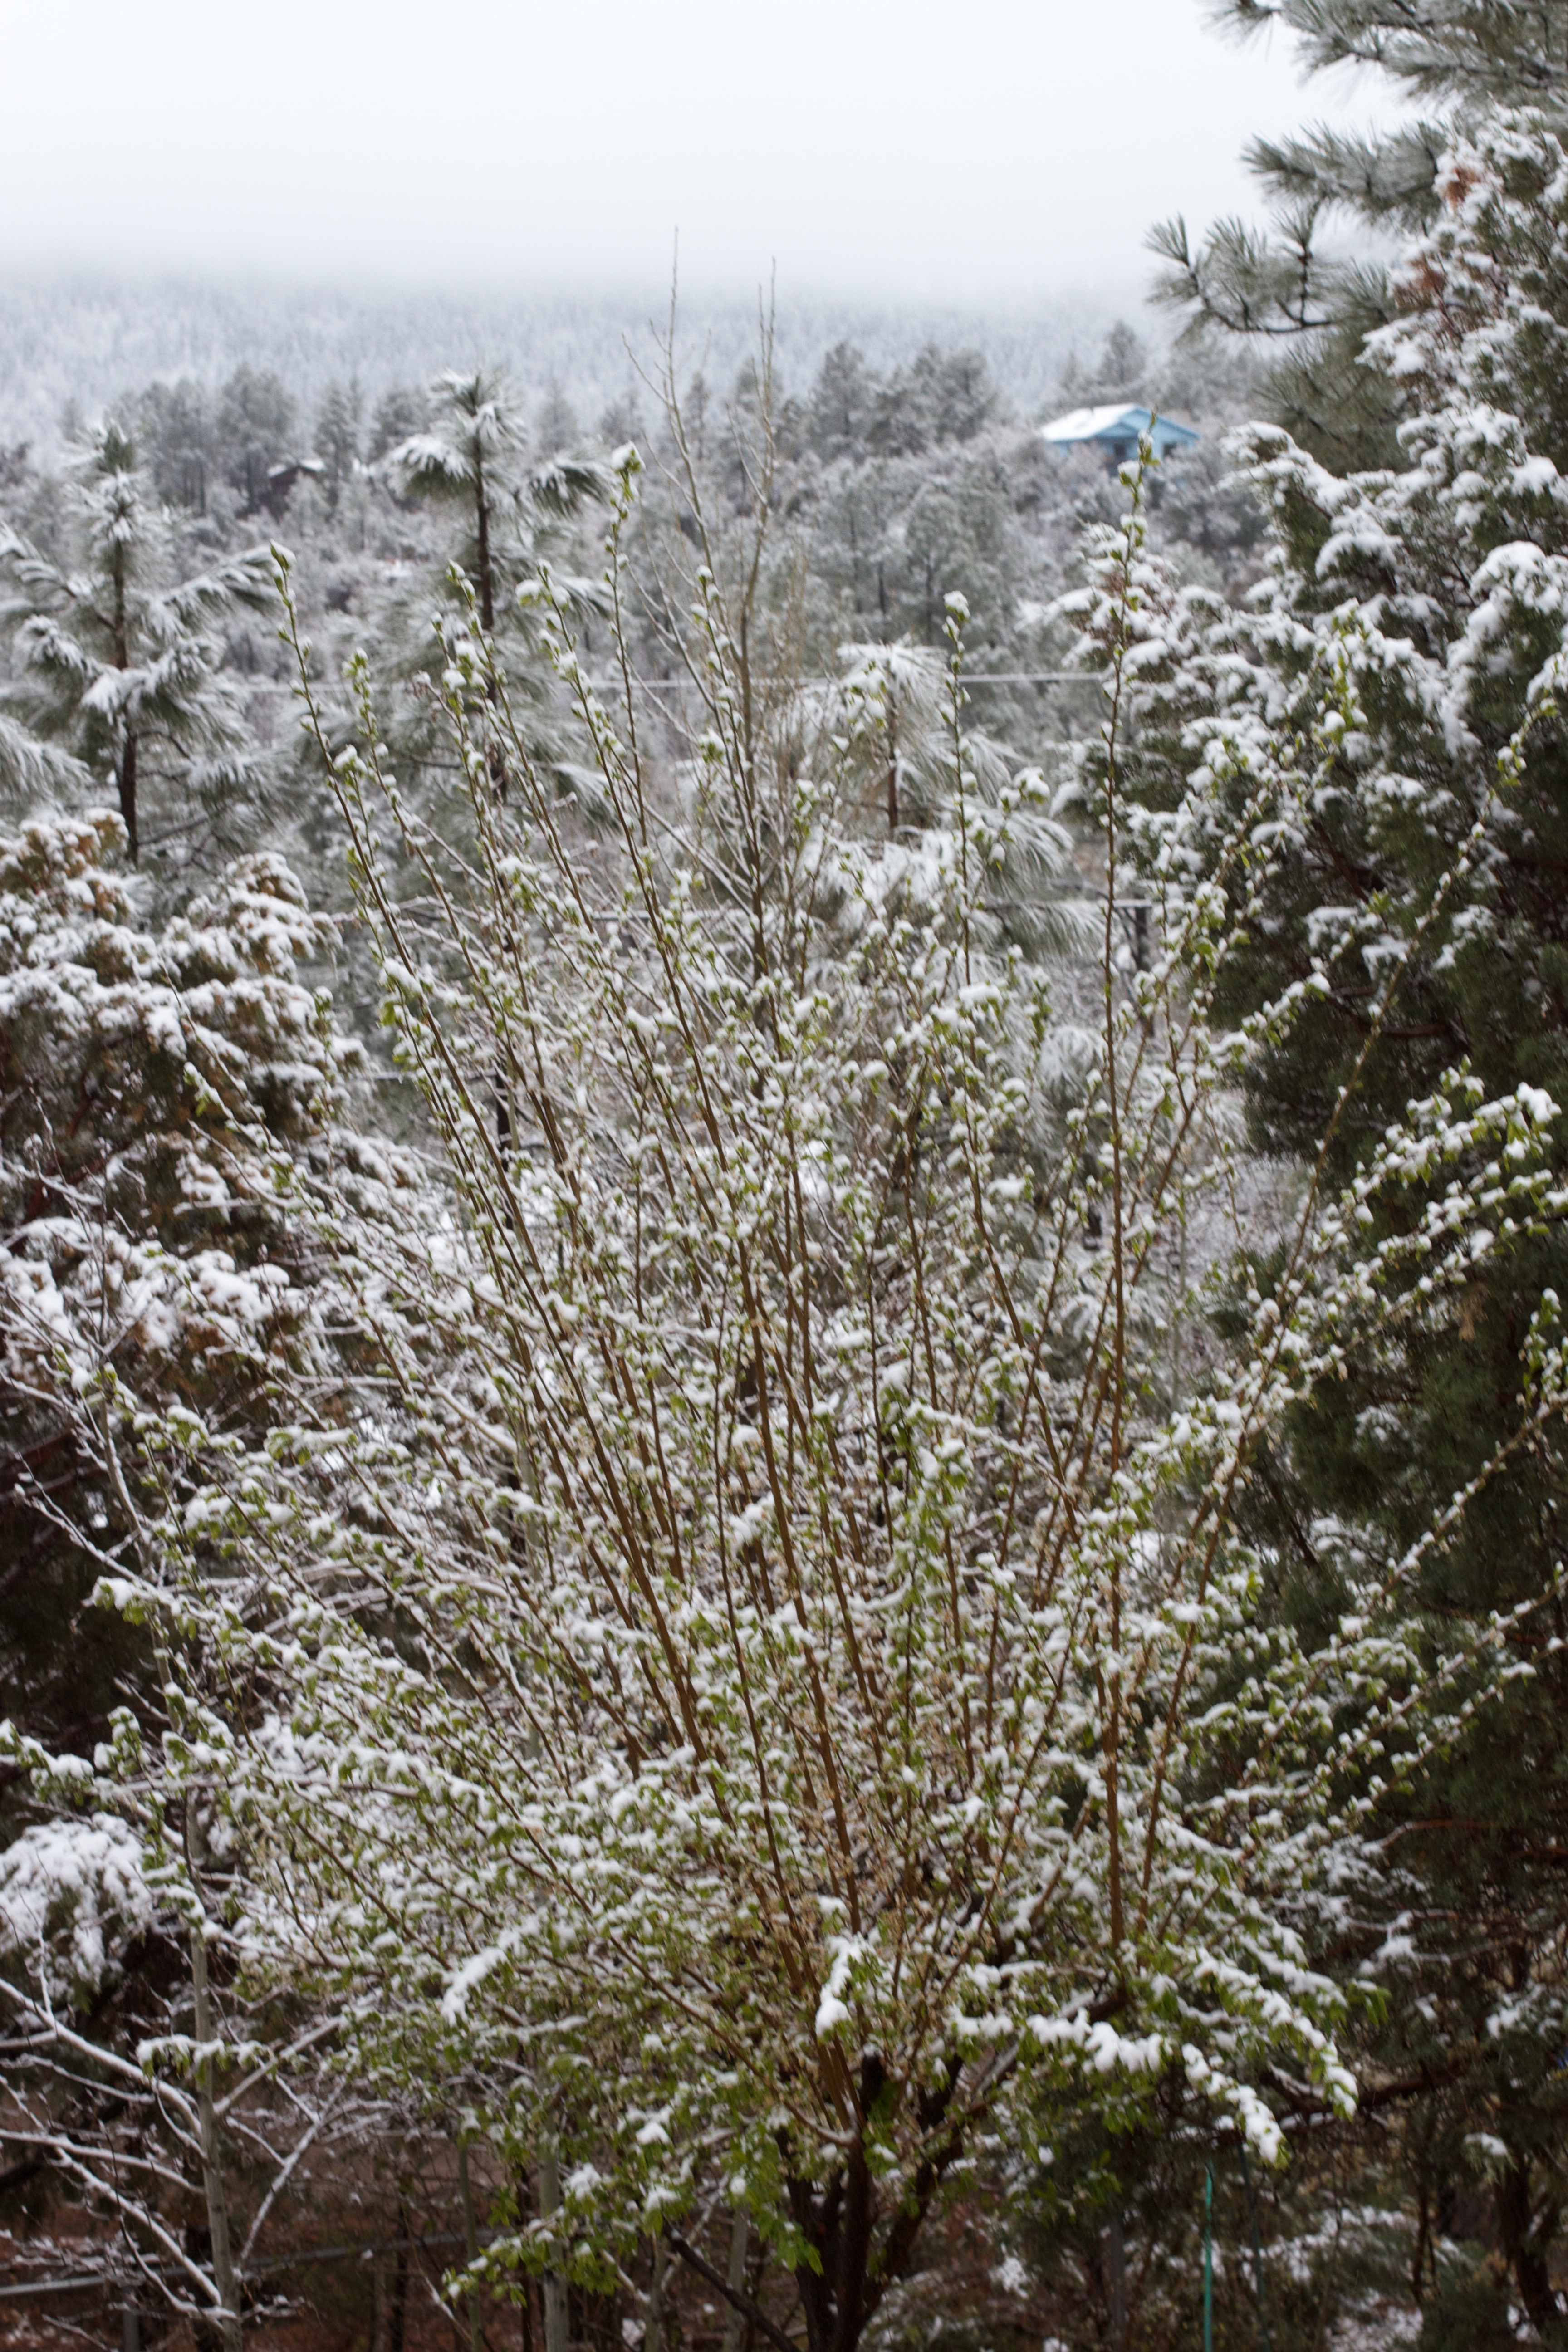
tree, nature, forest, branch, snow, winter, plant, leaf, flower, frost, weather, botany, flora, season, spruce, woodland, freezing, woody plant